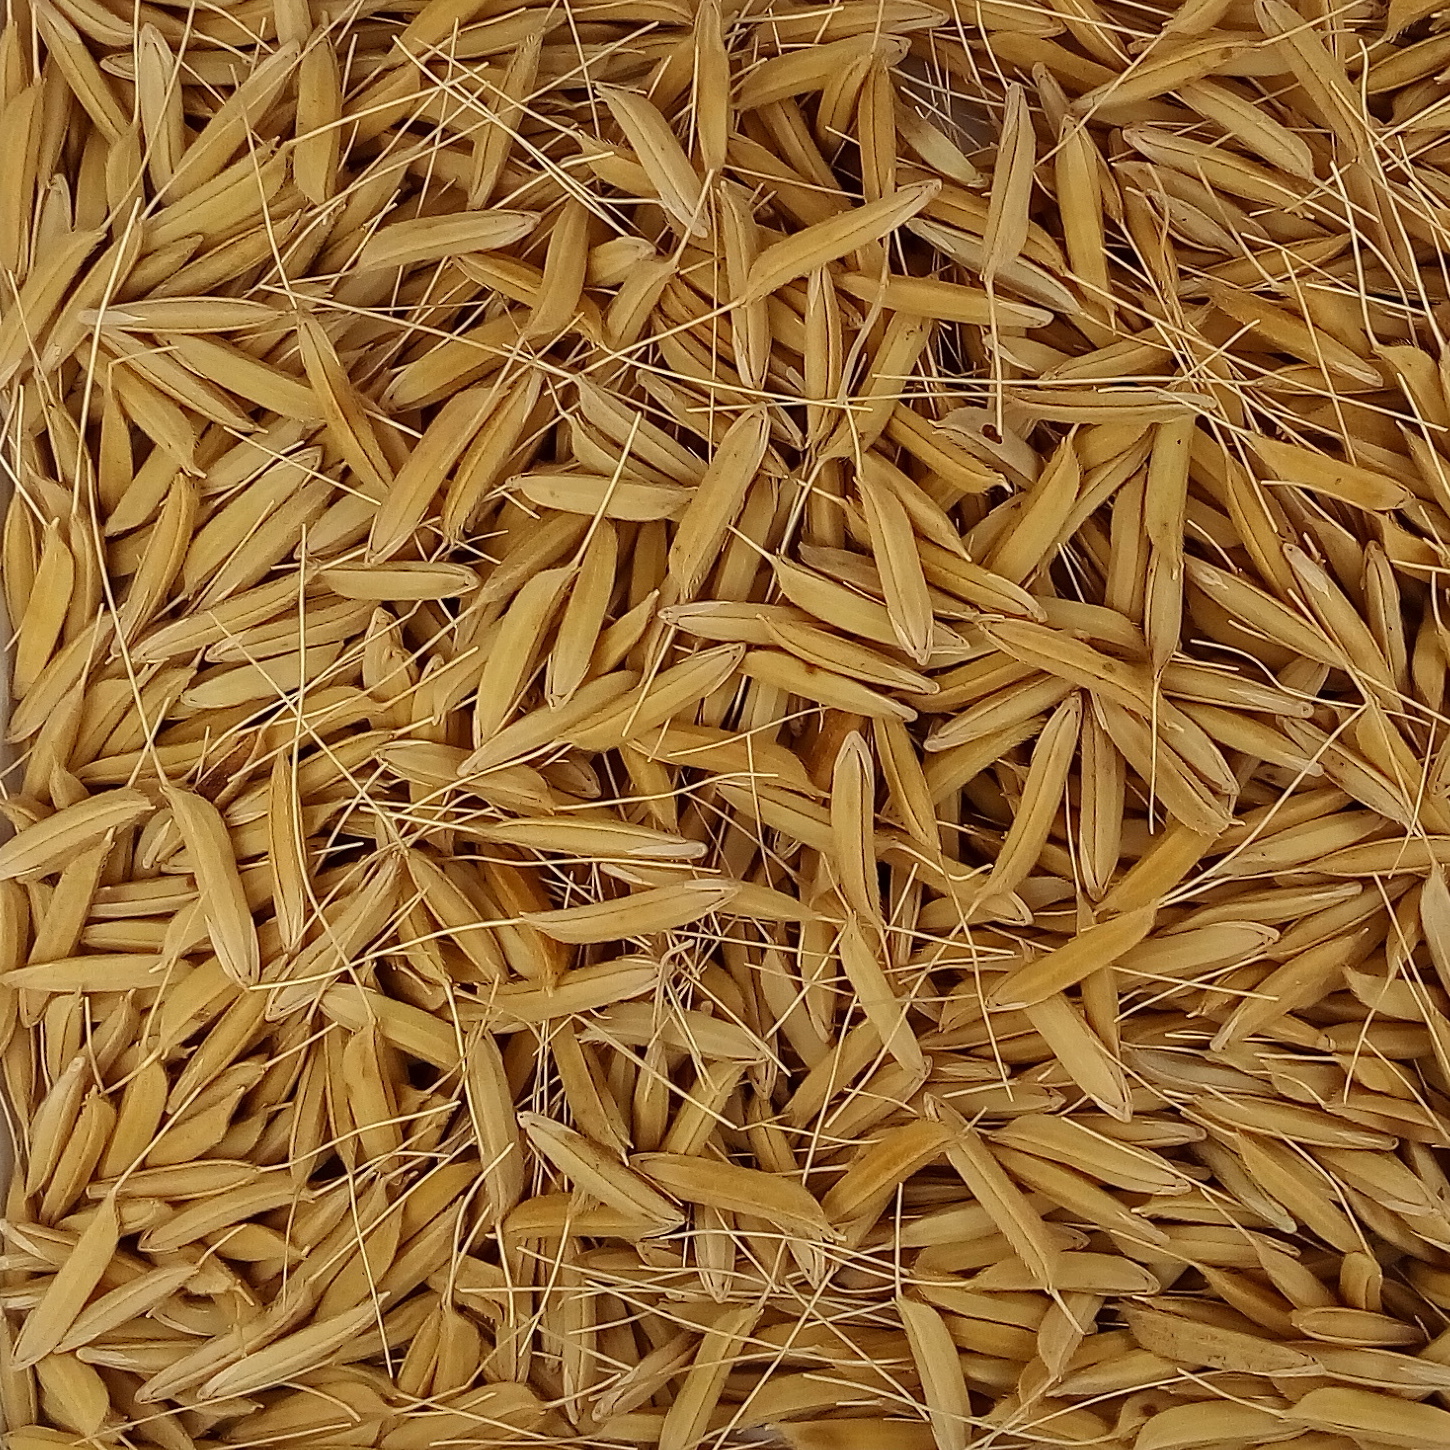
Rice seed variety: 1637